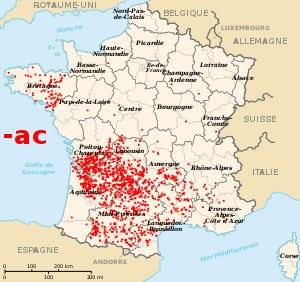
L'occitan ou langue d'oc est une langue romane parlée dans le tiers sud de la France, les Vallées occitanes et Guardia Piemontese en Italie, le Val d'Aran en Espagne et Monaco. L'aire linguistique et culturelle de l'occitan est appelée l’Occitanie ou Pays d'Oc.